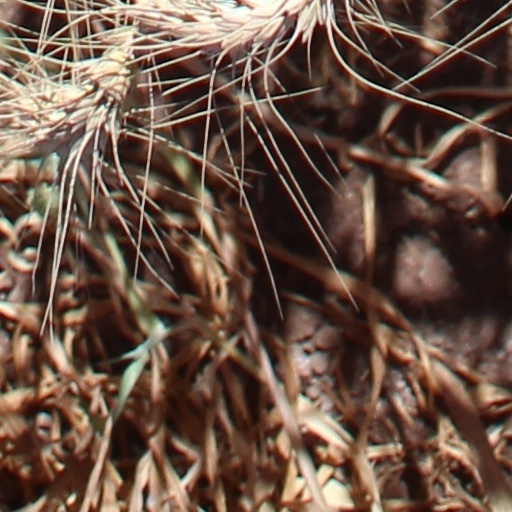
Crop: wheat